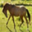
Label: horse